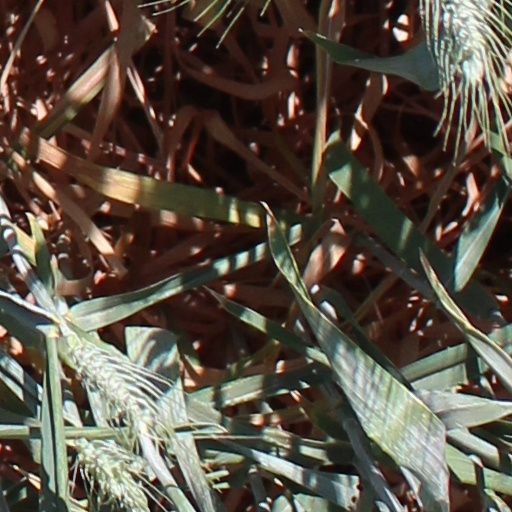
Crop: wheat